3rd Arkansas Field Battery

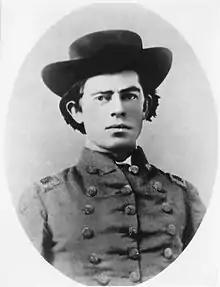
First Lieutenant Omer Rose Weaver, a member of the Pulaski Light Artillery, is recognized as the first Arkansan to die in the Civil War

From the official after-action reports for the Battle of Wilson's Creek (Oak Hills), the Pulaski Light Artillery performed like veterans, coolly and professionally. In fact, at least one regimental commander remarked that Woodruff's battery was key to the Southern victory. Captain Woodruff had had the foresight to have his battery limbered up, with horses standing in trace, at dawn on August 10. Thus, when the Union batteries opened on the Southern forces, the Pulaski Light Artillery was the first Confederate battery to be able to move into position, unlimber and open fire. Initially firing counter-battery salvoes to silence the Union guns, Woodruff's battery was then moved to a position to support an assault by Arkansas and Louisiana infantry on the Federal lines.